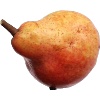
Label: Pear Red 1